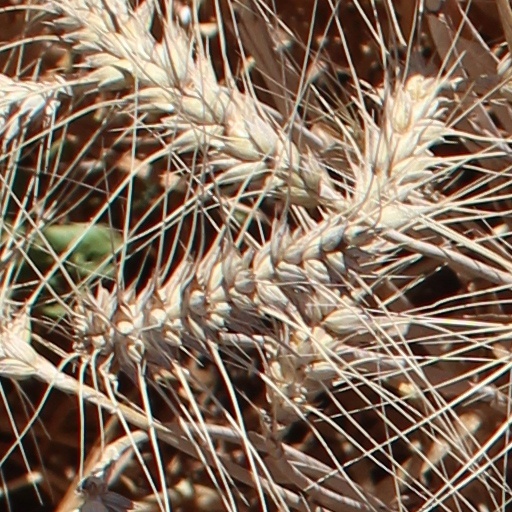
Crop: wheat